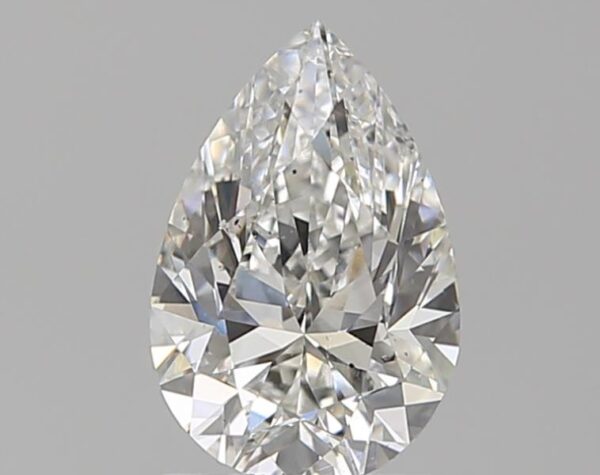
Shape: pear
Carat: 1.01
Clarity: VS2
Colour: H
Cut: VG
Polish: VG
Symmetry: VG
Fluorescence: M
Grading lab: GIA
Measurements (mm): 8.25 x 5.53 x 3.64